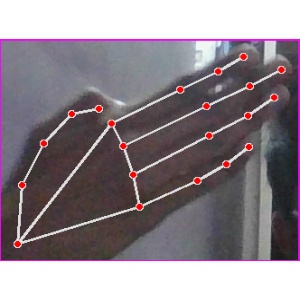
अक्षर: घ